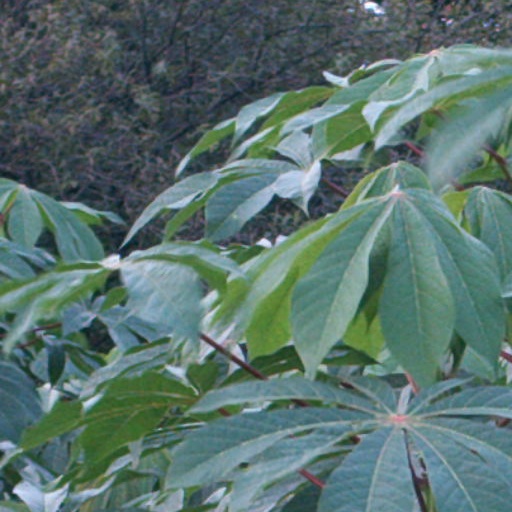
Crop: cassava